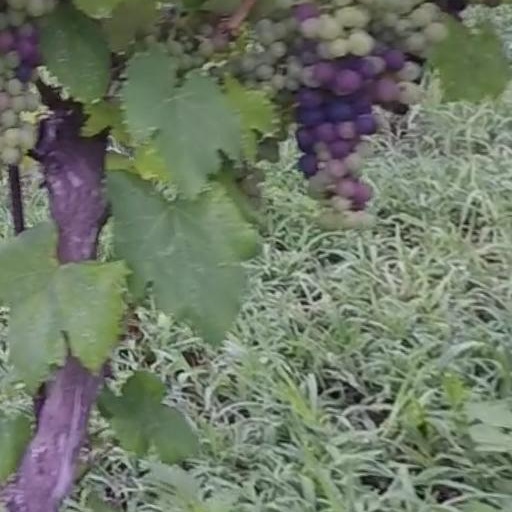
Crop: grape